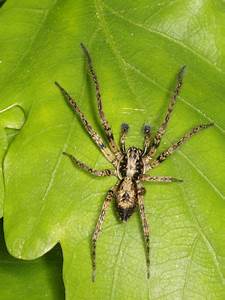
Label: ragno